Trond Nordsteien

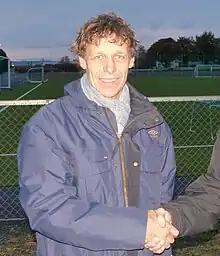
Nordsteien in 2015

Trond Nordsteien (born 24 November 1963) is a Norwegian football manager. Mainly known for his period as manager of SK Trondheims-Ørn, with whom he won several trophies, he also managed Ranheim and Norwegian youth international teams.